Brett Usher

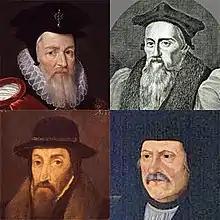
Usher's subjects included, top left clockwise, William Cecil, Bishop Aylmer, Archbishop Parker and John Foxe

Usher's principal historical work was "William Cecil and Episcopacy 1559–1577", published by Ashgate in 2003. In this book Usher examined how Elizabeth I's chief minister, William Cecil, helped the queen to restore religious stability to a country wracked by two decades of divisions and uncertainty. A key to this was the future structure of the church, and Usher analysed the role of the bishops and their relationships with Cecil. The book received numerous favourable reviews, praising its combination of scholarship and readability. "The Church Times" said, "Readers who like detective stories... will enjoy Usher's verve in turning taxation, land exchanges and long leases into a story of politics, personalities and ecclesiastical intrigue". The reviewer in the "Sixteenth Century Journal" praised the book for correcting two widespread misconceptions about the church history of the period: "it puts paid to the idea that Elizabethan government intentionally exploited "sede vacante" opportunities; and it gives the reader a clear picture of hardworking, conscientious bishops, laying to rest the old chestnut that they were merely timeserving opportunists." The "Archive for Reformation History" called the book "an example of that comparatively rare genre; a piece of genuinely original research". The reviewer added, "The sequel can only be anticipated with enthusiasm". A second part was planned, and was substantially completed, but Usher did not live to see it through publication. The final editing of the manuscript was undertaken by Kenneth Fincham, Professor of Early Modern History at the University of Kent. The book was published in 2016, under the title "Lord Burghley and Episcopacy, 1577–1603".